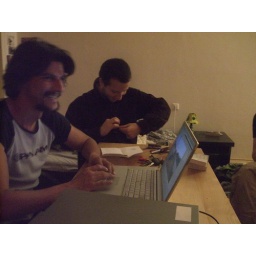
ramsay came home at midnight and had to immediately take over jayme's room to edit video of his day fishing